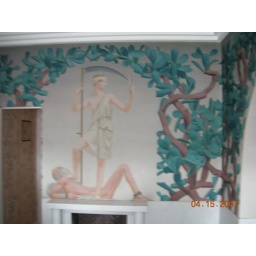
The mural covered walls in the huge bathroom on the top floor of Shelter Rock.